Steven Stamkos

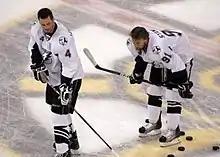
Stamkos (right) with Vincent Lecavalier in May 2011 during the Eastern Conference Finals of the 2011 Stanley Cup playoffs.

Following a high-scoring start to the 2010–11 season in which he scored 19 goals in his first 19 games, Stamkos began to attract media attention for challenging the elite "50 goals in 50 games" standard. Wayne Gretzky, who scored 50 goals in a record 39 games in 1981–82, told reporters he thought Stamkos was surrounded by enough talent in Tampa Bay to achieve the feat. Gretzky also followed up by saying on Stamkos' individual playing style by saying "He's got tremendous speed and such a quick release. He understands the game and goes into the holes and gets into the right areas." On December 20, 2010, Stamkos scored his 26th goal of the season and the 100th of his career, leading the Lightning past the Carolina Hurricanes 5–1. Stamkos had one of three Lightning goals late in the second period that put Tampa Bay ahead 5–1. The centre's milestone goal came in his 194th NHL game. In January 2011, Stamkos was named by the NHL to play in the NHL All-Star Game for the first time in his career. Stamkos was drafted second overall by Team Lidstrom, joining teammate Martin St. Louis on the squad. On February 8, 2011, Stamkos recorded his 100th career assist on a goal by Vincent Lecavalier in a 7–4 loss to the Buffalo Sabres. As the season progressed it became apparent Stamkos would not achieve the 50-in-50 mark. By the 57th game, he had recorded an NHL-leading 40 goals. Stamkos' latter portion of the season was markedly less successful; he recorded just five more goals in the last 25 games. Finishing the 2010–11 season with 45 goals, he ranked second in NHL scoring, only behind Corey Perry of the Anaheim Ducks. He also recorded 46 assists for a new career high in assists and 91 points and maintained durability by having played in all 82 games for the second consecutive season. His 91 points placed him fifth in the NHL for the second consecutive season behind Daniel Sedin, linemate Martin St. Louis, Corey Perry and Henrik Sedin, respectively. Stamkos was named a finalist for the Ted Lindsay Award as the most outstanding player in the regular season as judged by the members of the NHL Players' Association alongside Anaheim Ducks' forward Corey Perry and Vancouver Canucks forward Daniel Sedin, which was eventually won by Daniel Sedin. As the Lightning ranked fifth in the Eastern Conference and eighth in the NHL overall to qualify for the playoffs for the first time since 2007, Stamkos made his Stanley Cup playoff debut on April 13, 2011, against the Pittsburgh Penguins. On April 23, he scored his first two career playoff goals, as well an assist on a Vincent Lecvalier goal, in an 8–2 victory over the Penguins in game five for his first career three-point playoff game. The Lightning overcame a 3–1 series deficit and defeated the fourth-seeded Penguins in seven games and advanced to the second round for the first time since the teams Stanley Cup championship run in 2004 (four years before Stamkos was selected by the team and made his NHL debut) and swept the top-seeded Washington Capitals and eventually clinched a spot in the Eastern Conference Finals against the Boston Bruins. In Game two on May 17, Stamkos recorded his second three-point playoff game scoring a goal on Bruins' goaltender Tim Thomas and recording two assists on goals by Martin St. Louis and Vincent Lecvalier, respectively. Despite this, the Lighting would lose the game 6–5. In Game 6 on May 25, with the Lightning with a 3–2 series deficit and on the brink of elimination, Stamkos would record his second three point game of the series and third in the playoffs and in his career altogether scoring a goal and adding two assists, both were on goals by Martin St. Louis as the Lightning would go on to win 5–4 to extend the series to a seventh game. During the deciding Game 7 on May 27, Stamkos took a slapshot from Bruins defenceman Johnny Boychuk to the face; the impact broke his nose and bloodied his face, forcing him to momentarily leave the game, though he eventually returned wearing a full-caged mask. The Lightning went on to lose the game 1–0 against the third-seeded and eventual Stanley Cup champion Bruins with Bruins forward Nathan Horton scoring the loan goal in the game to lose the series 4–3, eliminating them from the 2011 playoffs, one win short from reaching the Stanley Cup Finals. Stamkos ended the playoffs scoring below his regular season pace with 13 points (six goals, seven assists) over all 18 games played during his first playoff year, ranking fifth in team-scoring. Days after the Lightning's elimination from the playoffs, it was revealed that in addition to his broken nose in the seventh game of the third round against the Bruins, Stamkos was playing through a nagging shoulder injury that he initially sustained in the first round against the Penguins.